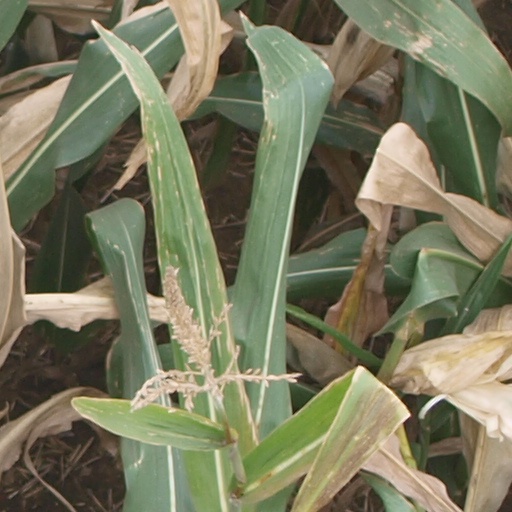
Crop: maize; corn